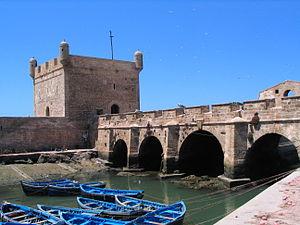
Essaouira (Maroc), le port, les barques de pêcheurs et les remparts
Le Maroc occupe une place relativement confortable concernant le tourisme à l'échelle continentale, il fait partie du trio de tête constitué avec l'Afrique du Sud et l'Égypte, cependant, à l'échelle mondiale le Maroc arrive à la 29ᵉ place et rêve de se hisser à la 20ᵉ place à l'horizon 2020. Le nombre d'arrivées de touristes au Royaume du Maroc est passé de 4,4 millions en 2001 à 9,3 millions en 2010 avec une croissance des revenus touristiques passant de 31 milliards de dirhams à près de 60 milliards de dirhams à la fin de la dernière décennie à la veille du printemps arabe. La progression du secteur touristique au Maroc a été accompagné par un plan stratégique dit vision 2010 d'un objectif de 10 millions de touristes vers l'année 2010, un plan enclenché le 10 janvier 2001 à Marrakech.
L’œuvre de Vauban est monumentale car il a conçu et suivi la réalisation de plus de 150 places fortes ainsi que de vastes ouvrages civils en France. Douze sites, qui ont bénéficié de leur inscription de l’œuvre remarquable de Vauban sur la liste du patrimoine mondial de l’UNESCO. permettent d’en fournir une analyse scientifique en croisant plusieurs critères typologiques :
Au Maroc, la définition de la « ville » ou des localités urbaines délimitées sur la base de codes géographiques, propre aux besoins du pays et mise en place par le Haut-Commissariat au plan, est double — administrative et statistique — et sert à déterminer la population urbaine à l'occasion des recensements.